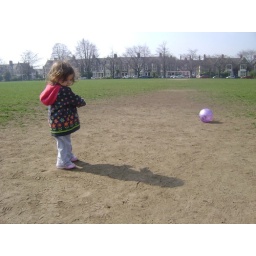
I like the trees against the sky